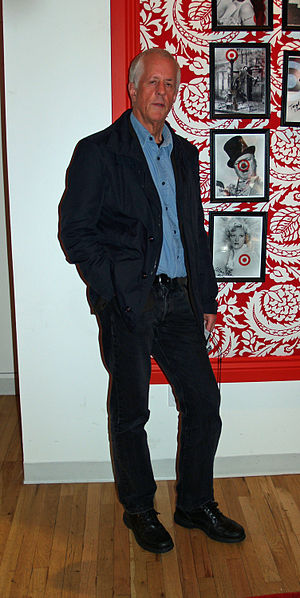
Michael Apted
Michael Apted er en engelsk filminstruktør.